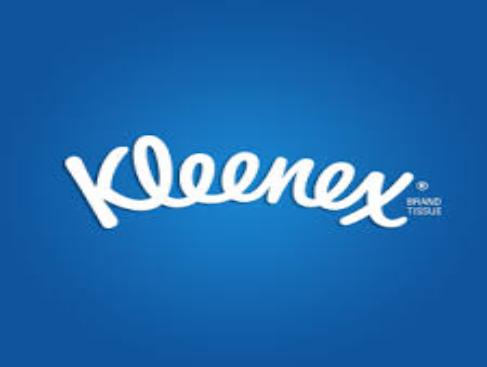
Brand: kleenex
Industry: Necessities